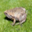
Label: frog